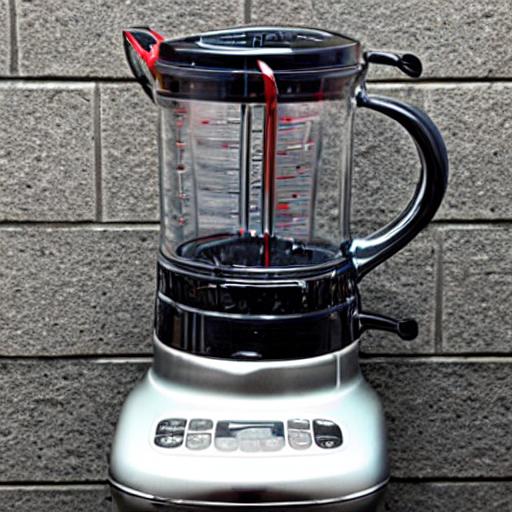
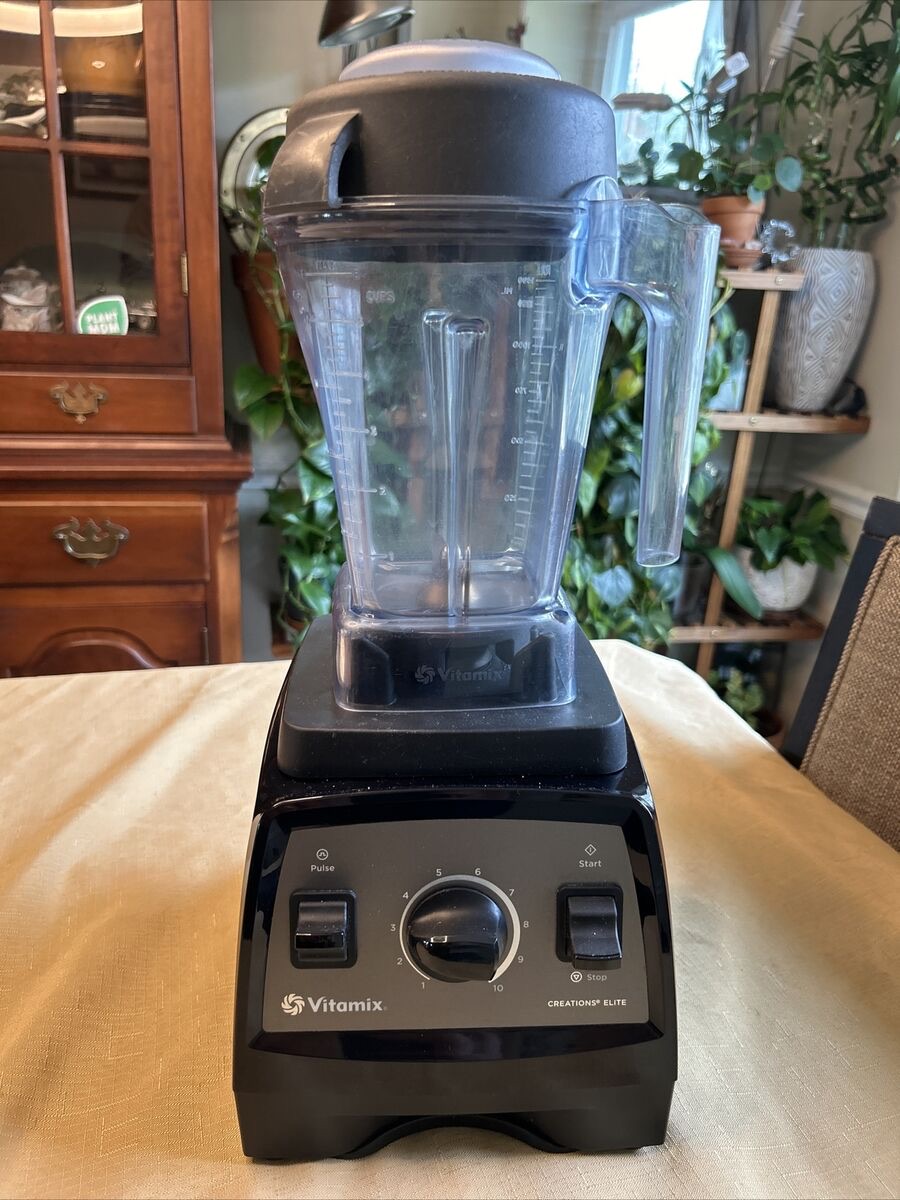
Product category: items_blender
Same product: no